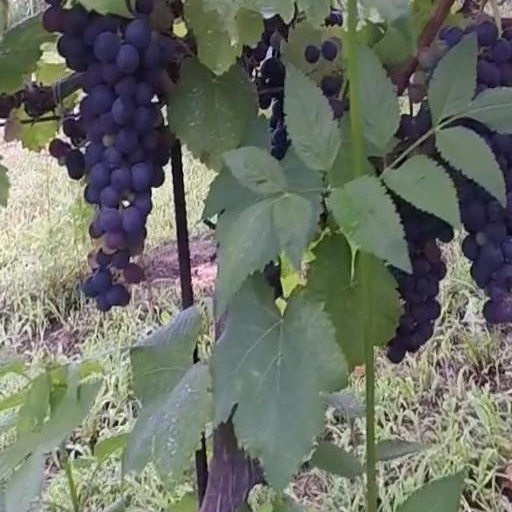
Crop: grape